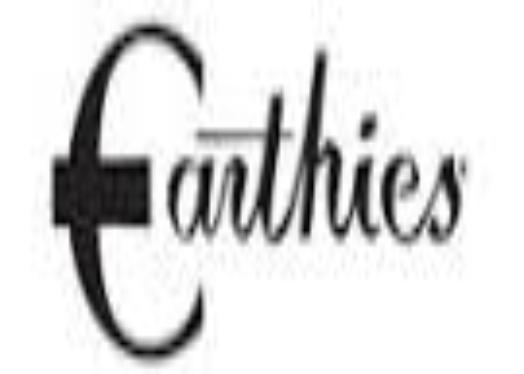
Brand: Earthies
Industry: Clothes